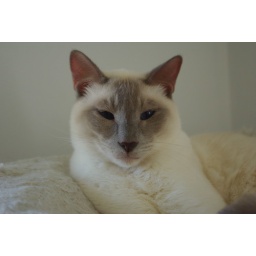
Felix in cat tree